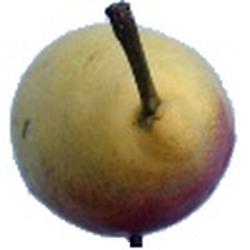
Label: Pear